Old Ursuline Convent, New Orleans

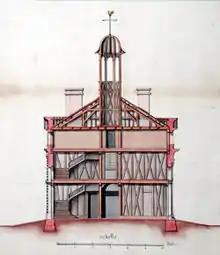
A 1733 elevation of the first building

The first building for the Ursuline nuns in New Orleans was designed by Ignace François Broutin in 1727 when the nuns arrived in New Orleans, at the request of Governor Étienne Perier. Michael Zeringue (Johann Michael Zehringer), the King's Master Carpenter from Franconia, Bavaria and progenitor of all "Zeringue" families in Louisiana was the builder. Planning, collecting material, and construction took years. Existing drawings show the building in 1733, although it was not officially finished until the following year.